Steam turbine locomotive

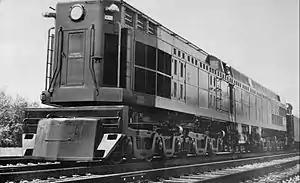
Norfolk & Western Railway locomotive 2300, "Jawn Henry"

The Reid-Ramsey turbine, built by the North British Locomotive Company in 1910, had a 2-B+B-2 (4-4-0+0-4-4) wheel arrangement. Steam was generated in a standard locomotive boiler, with superheater, and passed to a turbine generator. Exhaust steam was condensed and recirculated by small auxiliary turbine pumps. The armatures of the motors were mounted directly on the four driving axles. It was later rebuilt as a direct-drive turbine locomotive as noted above.